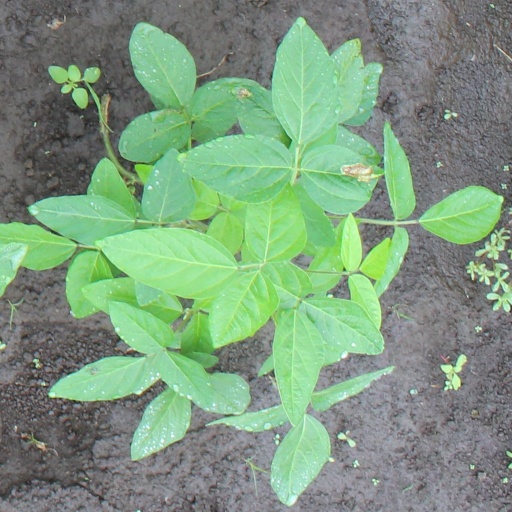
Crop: soybean